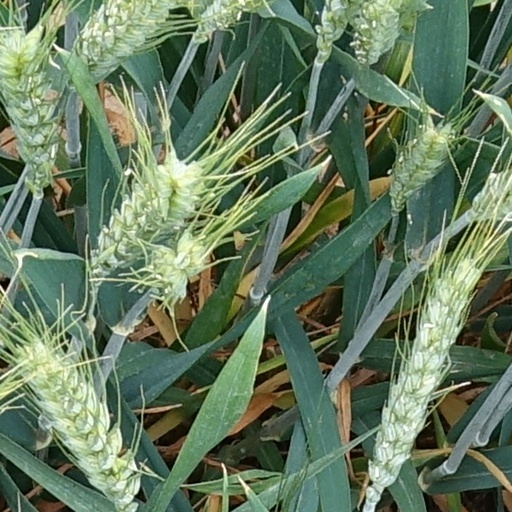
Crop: wheat